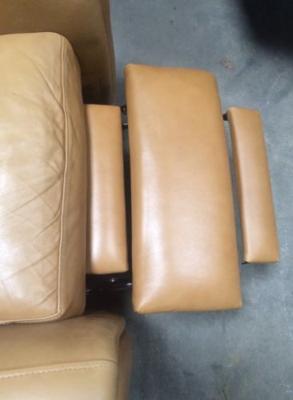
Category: chair